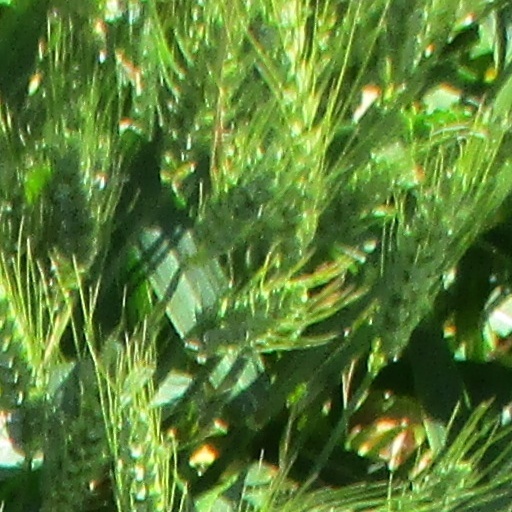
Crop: wheat